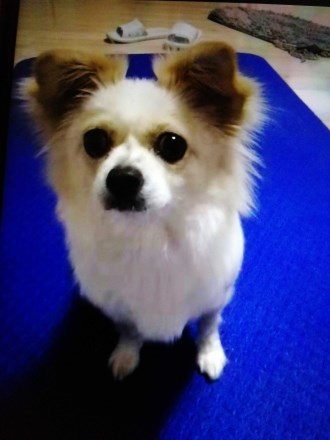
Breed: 3336-n000121-chinese_rural_dog